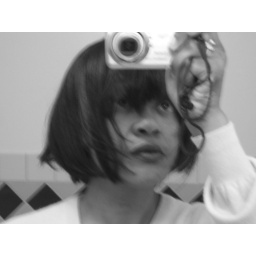
mirror in the bathroom